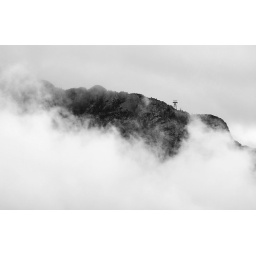
mountain in the clouds bw